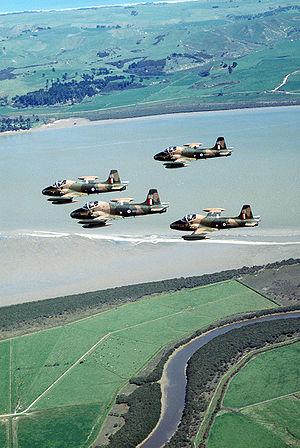
La New Zealand Defence Force se compose de trois branches : la New Zealand Army, la Royal New Zealand Navy et la Royal New Zealand Air Force. Son commandant en chef est le gouverneur général qui exerce le pouvoir sur les conseils du ministre de la Défense, en accord avec le Defence Act 1990. Le commandant et dirigeant de la NZDF est le Chief of Defence Force, lieutenant général Jeremiah « Jerry » Mateparae, qui agit également en tant que premier conseiller militaire auprès du ministre de la défense.